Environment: real
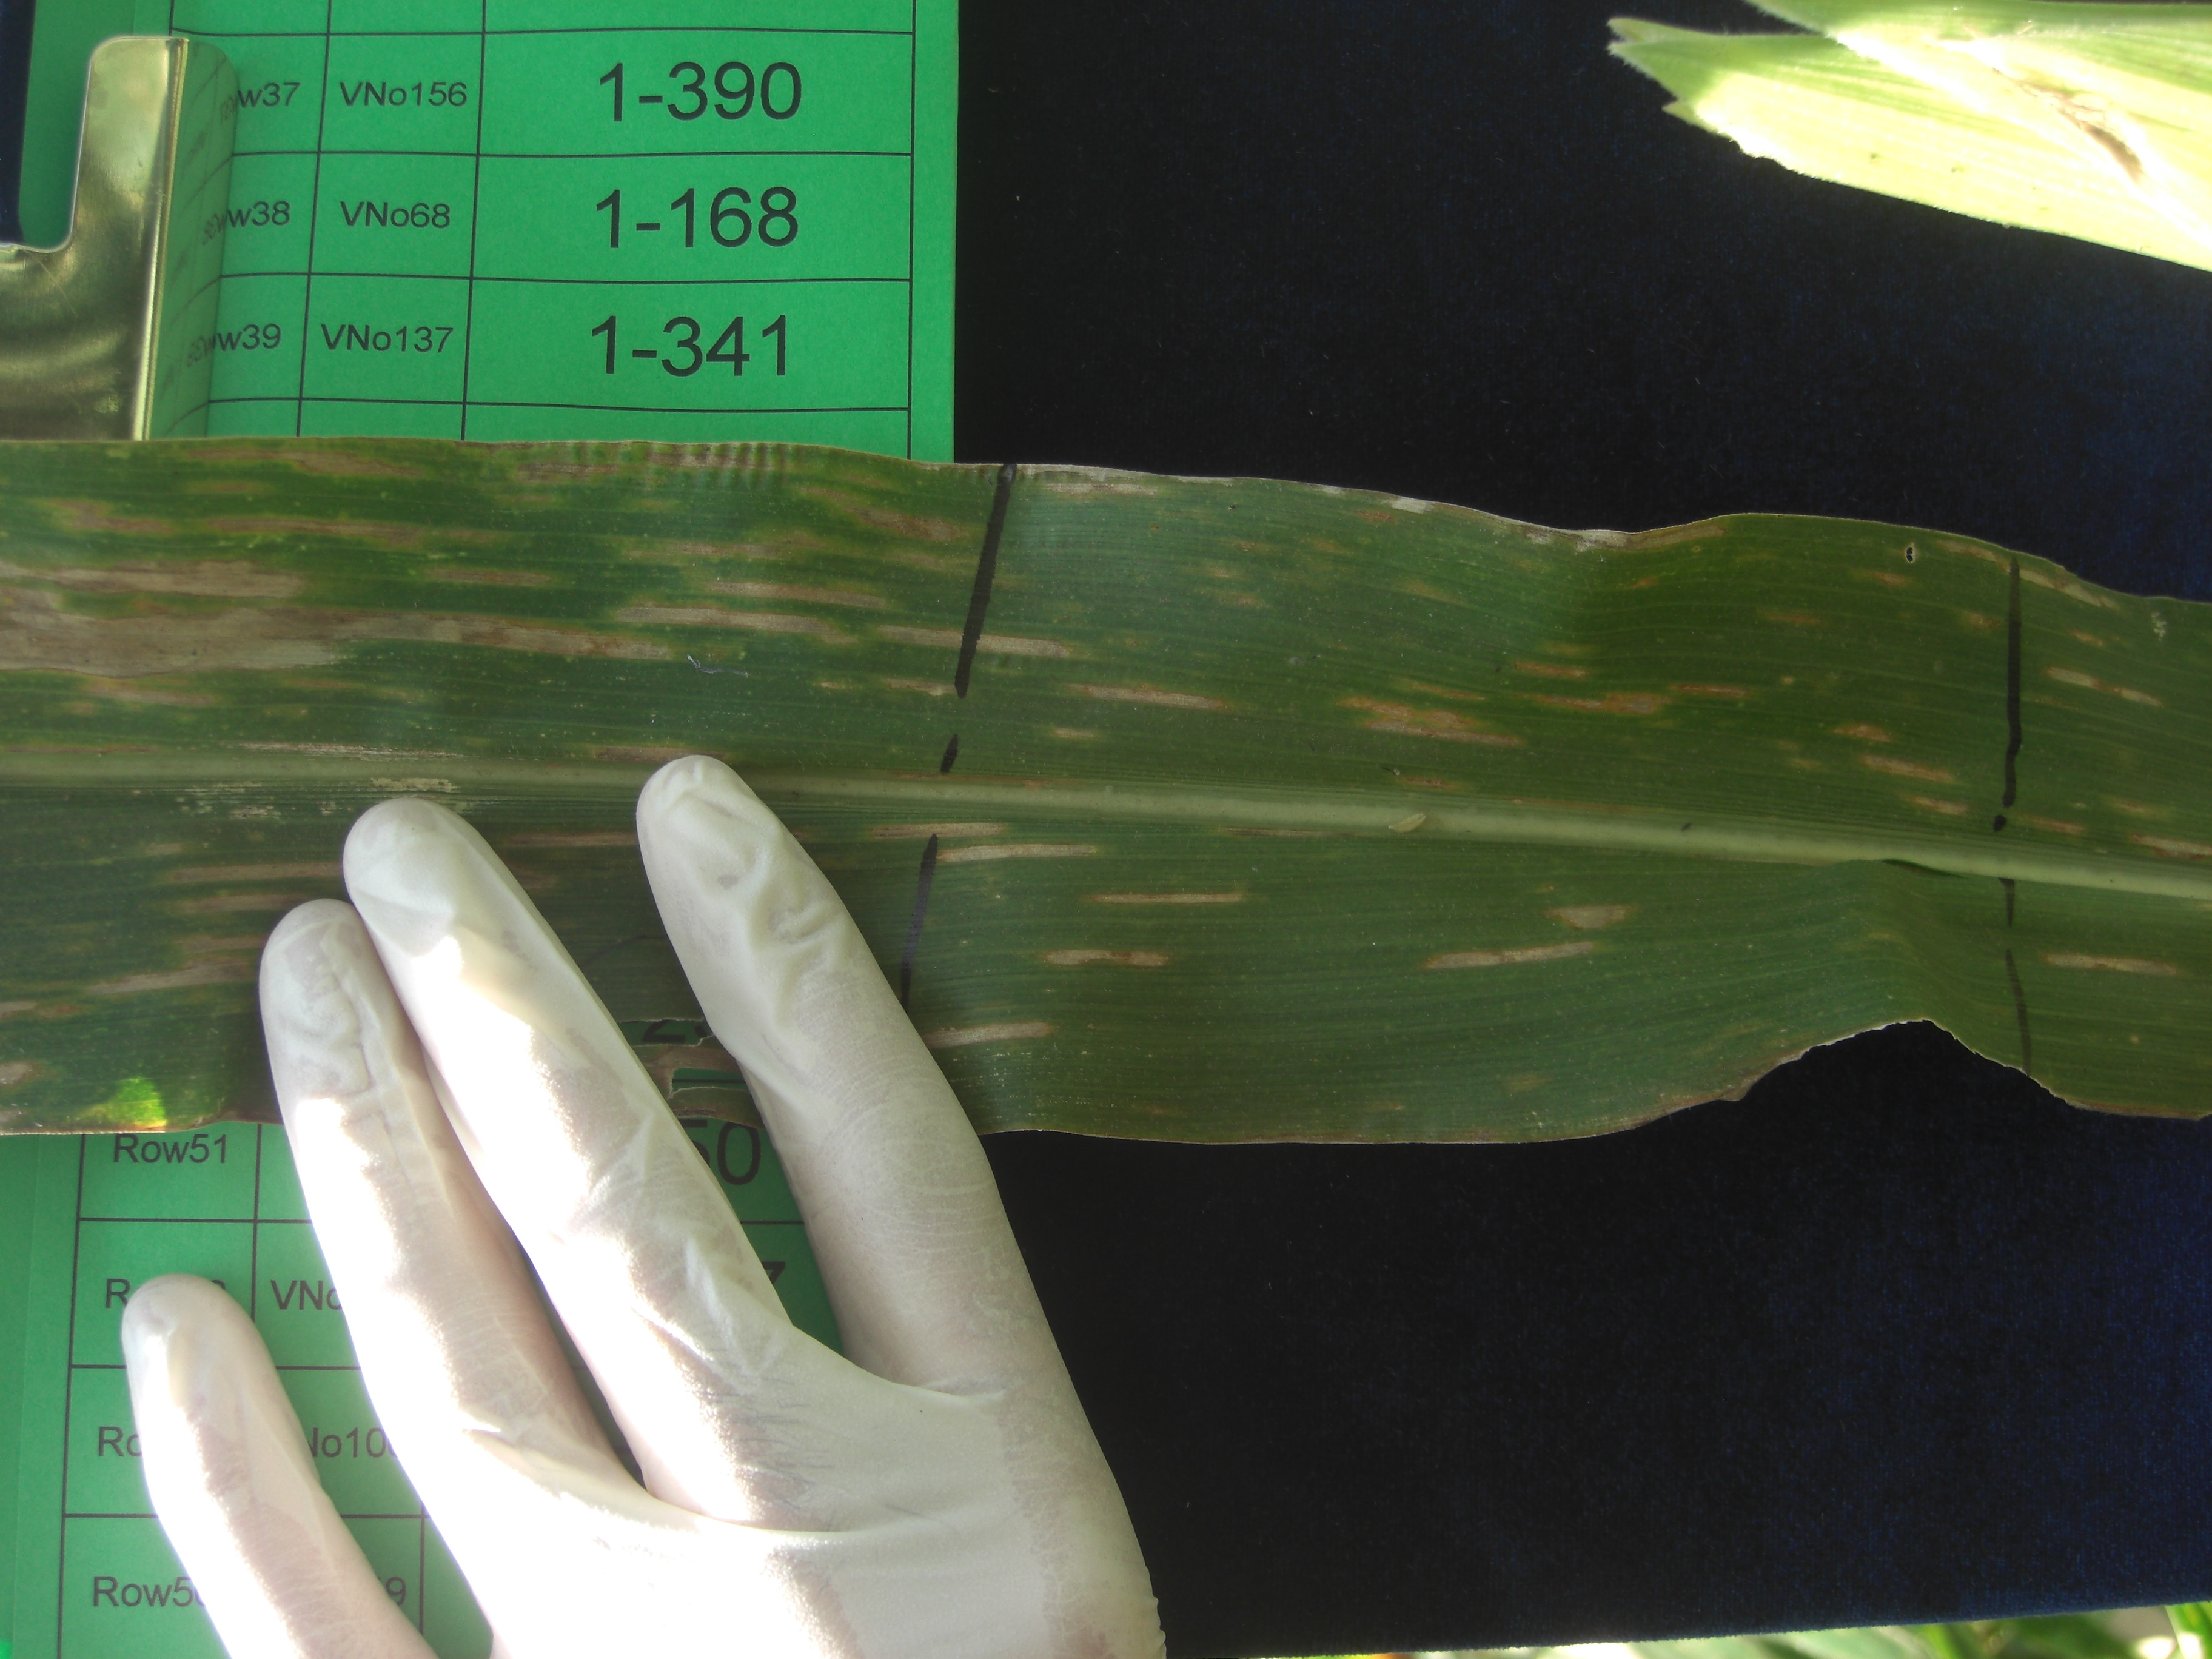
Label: gray_leaf_spot